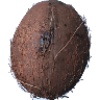
Label: cocos